Ivan Kristoff

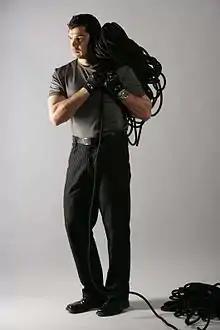

Ivan Kristoff (born Ivan Hristov; June 6, 1968) is Bulgarian Canadian aviator and rescue worker. He has helped improve the safety of vertical and aerial rope manoeuvres.